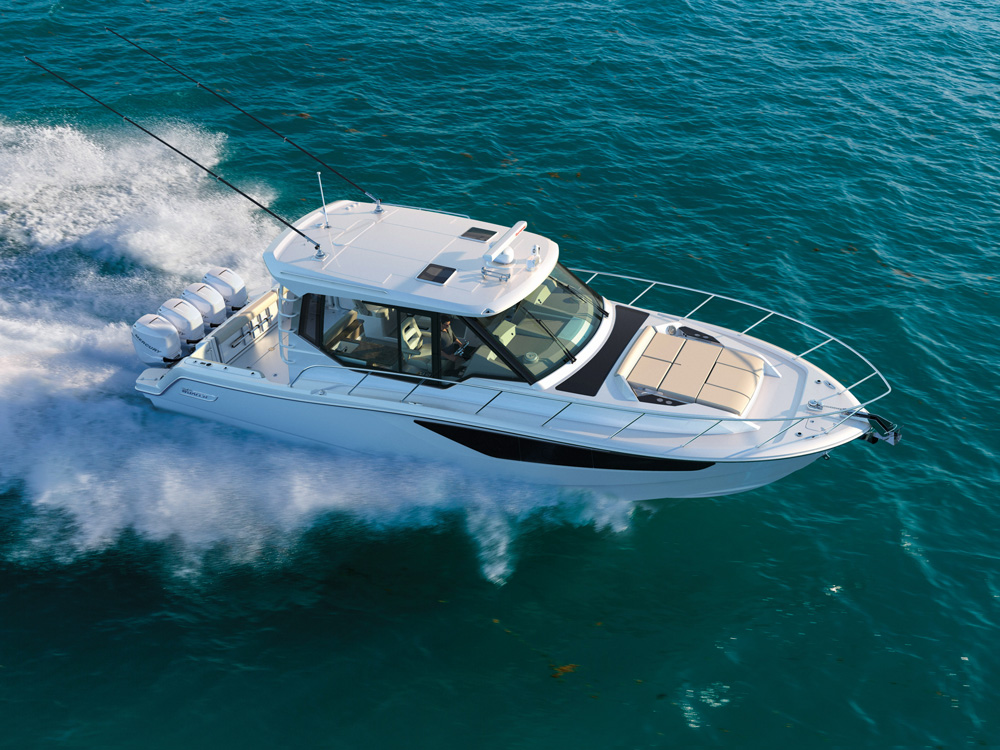
Vehicle type: Ships